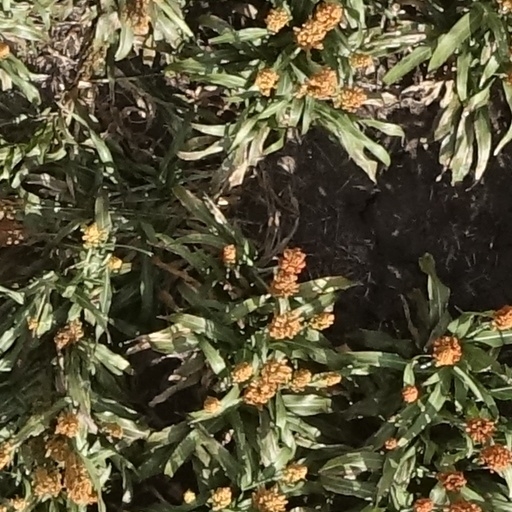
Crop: sorghum